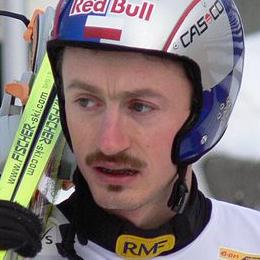
Age: 28